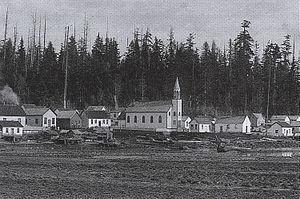
Voici la liste des lieux historiques nationaux du Canada situé en Colombie-Britannique. En mars 2011, on compte 93 lieux historiques nationaux en Colombie-Britannique, dont 13 sont administrés par Parcs Canada. De ce nombre, il faut rajouté aussi un site qui a perdu sa désignation.